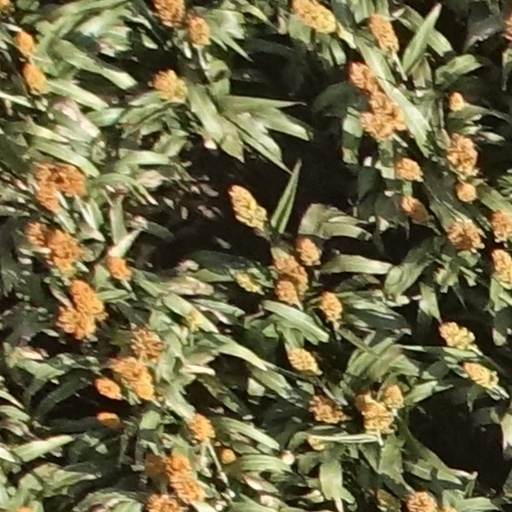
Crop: sorghum